Patrick Juvet

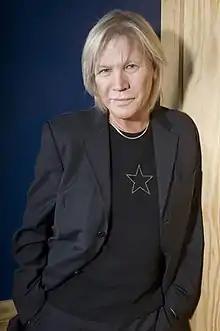
Patrick Juvet in 2008

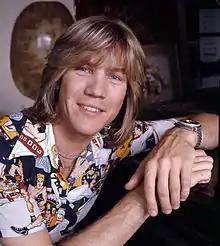
Patrick Juvet in 1976

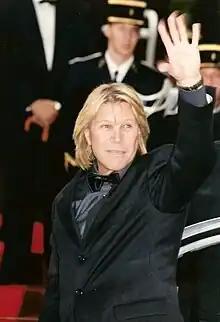
Patrick Juvet at the Cannes Film Festival in 2001

Patrick Juvet (21 August 1950 – 1 April 2021) was a Swiss singer-songwriter, who had a string of hit records in Europe. While his early career was focused on making pop records, he found international success as a disco music performer in the latter half of the 1970s. His biggest hit, "I Love America", made the top twenty in France, Sweden and the UK, and the top ten in the US disco chart.